Neel Kamal Puri

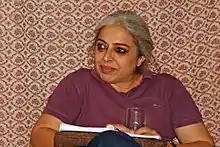
In Ludhiana, September 2006

Born in Ludhiana, Punjab, she grew up in the princely state of Patiala, where she did her schooling from the Yadavindra Public School. She was one of the first 30 girls to be admitted to the school, the school being boys only before that. Since 1979, she has worked as a lecturer in English Literature at different colleges in Patiala and Chandigarh. She is currently teaching Literature and Media Studies at the Government College for Girls, Chandigarh.